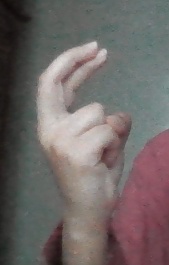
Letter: zay